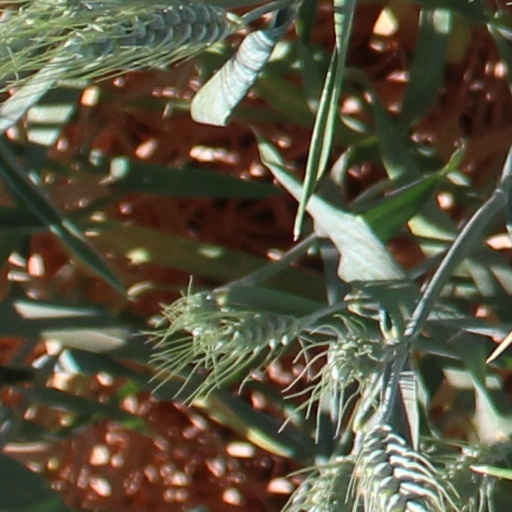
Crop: wheat